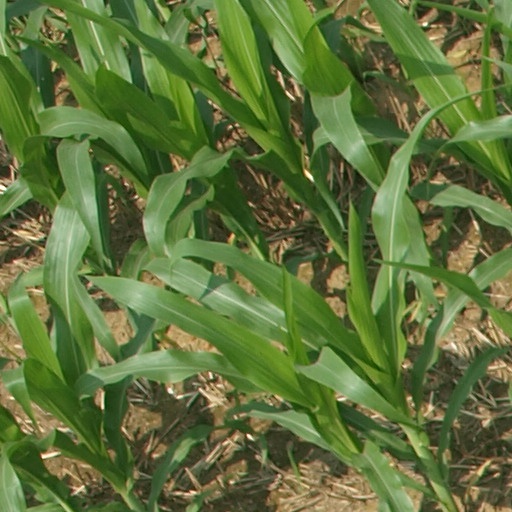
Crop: maize; corn